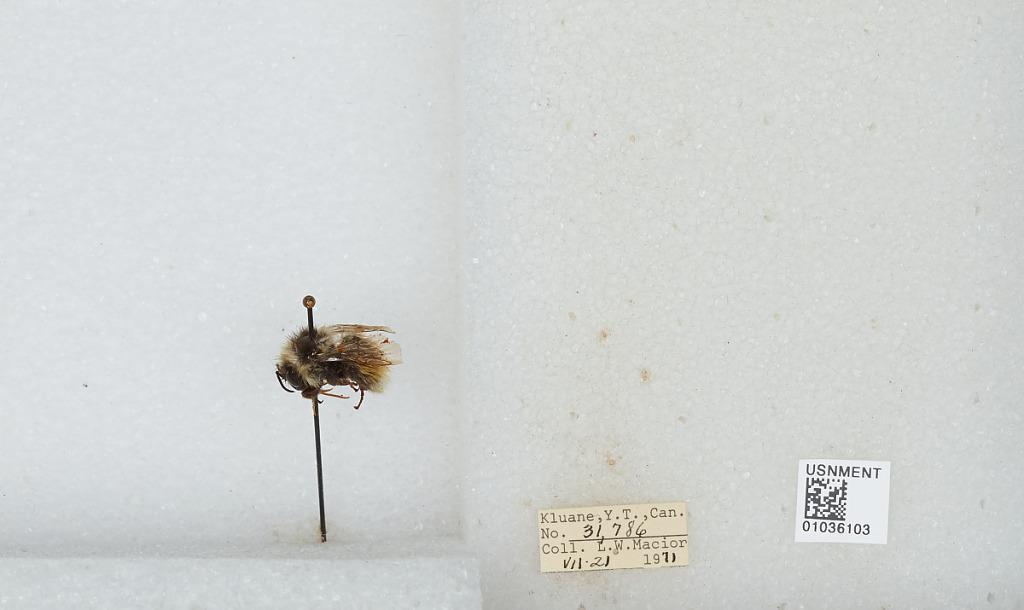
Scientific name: Bombus (Pyrobombus) sylvicola Kirby
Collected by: L. Macior
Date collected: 1971-7-21
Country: Canada
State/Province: Yukon Territory
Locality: Kluane
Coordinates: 60.75, -139.5